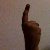
The image shows a hand gesture representing the number 1 in Indian Sign Language.